Synageles venator

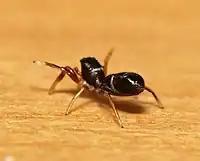
posing "S. venator"

These spiders are virtually indistinguishable from ants, even for humans looking at them rather closely. They move rapidly like an ant, and even raise their second pair of legs like an ant's antennae. Hand-raised tits that had never come in contact with ants ate spiders of this species readily. However, after their first encounters with real ants, and the nauseating effect of their formic acid, they refrained from eating "S. venator".